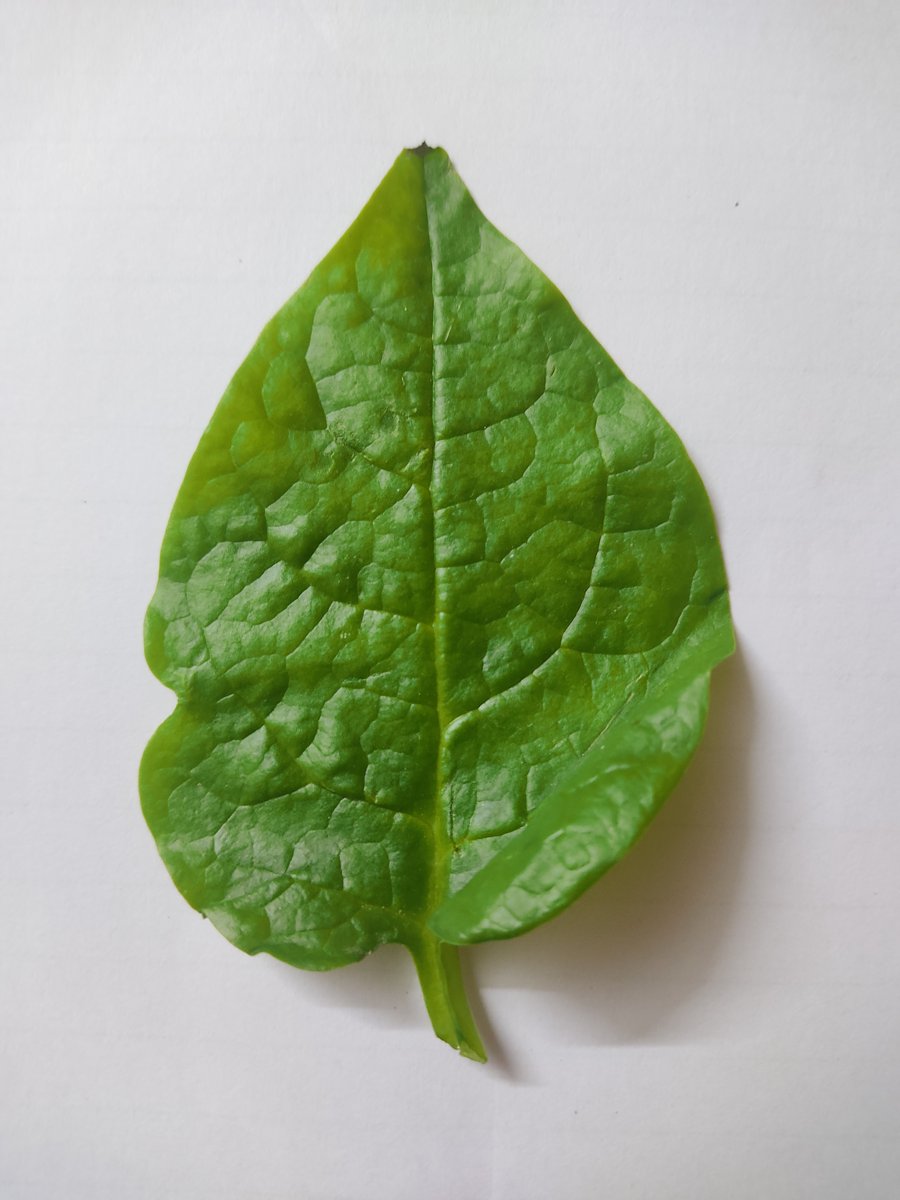
Label: Healthy-Leaf